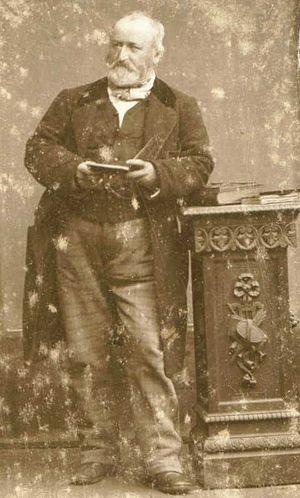
Charles Abel est un avocat, historien et homme politique. Il fut député protestataire lorrain au Reichstag.